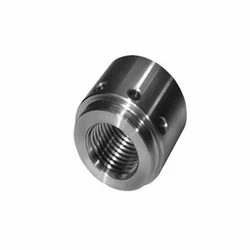
Label: SS_Precision_Machined_Component